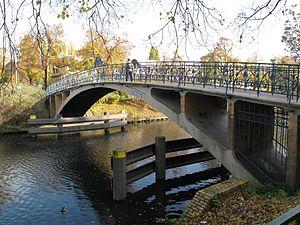
Le Chenal navigable de Neukölln, est une voie d'eau artificielle de 4,1 kilomètres de long dans le quartier Neukölln à Berlin.